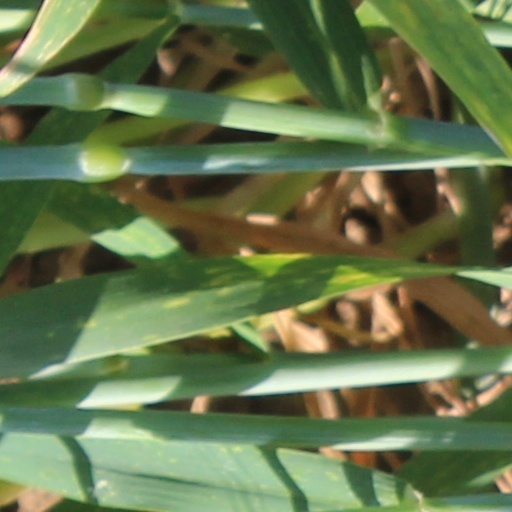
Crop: wheat